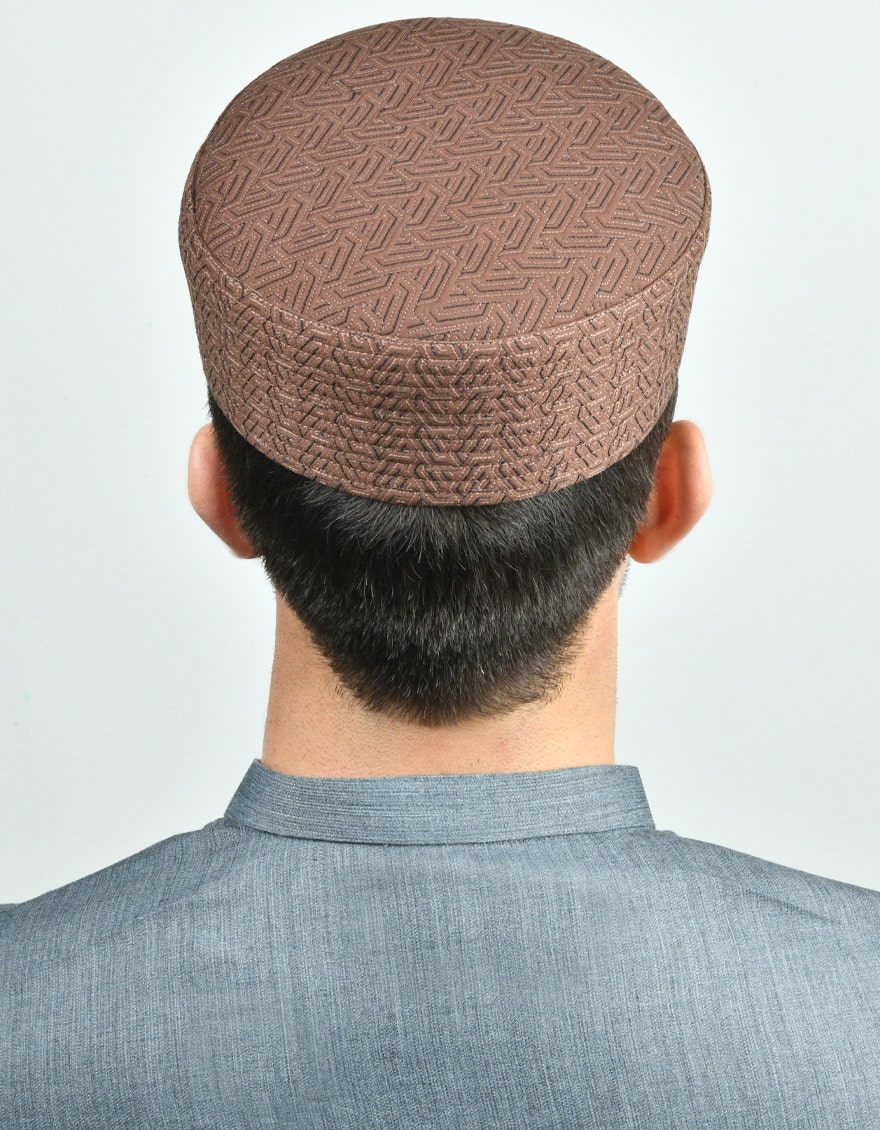
brown karakoram hat